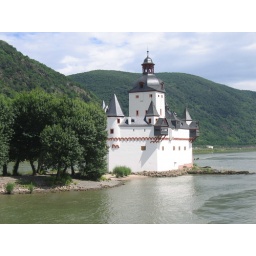
A neat castle built on a sand bar in the center of the Rhine River